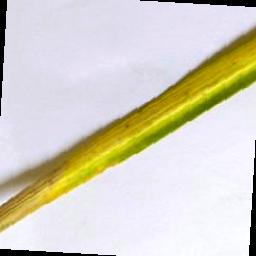
Label: Rice___Brown_Spot